Melanie Späth

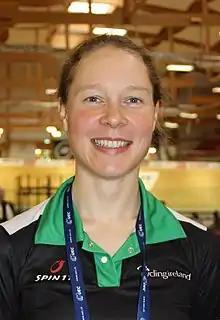
Spath at the 2015 UEC European Track Championships

Melanie Späth (born 16 June 1981) is an Irish racing cyclist. She competed in the 2013 UCI women's road race in Florence.